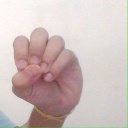
अक्षर: उ